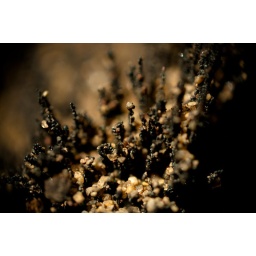
The sand from Fort Funston was high in ferrous content - most of which looked like black sand grains.Nikon D90